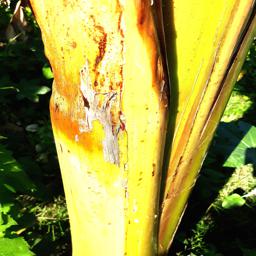
Label: PSEUDOSTEM WEEVIL